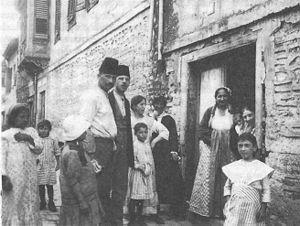
Famille juive de Salonique en 1917. Ladino: Famiya djudia de Selanik en 1917. Türkçe: 1917'de Selanik'te bir Yahudi ailesi
La Fédération socialiste ouvrière de Salonique est une organisation révolutionnaire, fondée dans l'Empire ottoman en 1909, qui s'efforce de réunir les travailleurs de Salonique, dans un mouvement unique. Conçue comme une fédération multiethnique, elle fut principalement une organisation du prolétariat juif, avec des positions très antisionistes. Elle est dirigée par Abraham Benaroya, juif séfarade et fondateur du Parti communiste grec.
La ville grecque de Thessalonique, anciennement Salonique, a abrité jusqu'à la Seconde Guerre mondiale une très importante communauté juive d'origine initialement romaniote, mais devenue au fil du temps majoritairement sépharade. C'est le seul exemple connu d'une ville de diaspora de cette taille ayant conservé une majorité juive pendant plusieurs siècles. Arrivés pour la plupart à la suite de l'expulsion des Juifs d'Espagne de 1492, les sépharades sont indissociablement liés à l'histoire de Thessalonique et le rayonnement de cette communauté tant sur le plan culturel qu'économique s'est fait sentir sur tout le monde sépharade. La communauté a connu un âge d'or au XVIᵉ siècle puis un déclin relatif jusqu'au milieu du XIXᵉ siècle, époque à partir de laquelle elle a entrepris une importante modernisation aussi bien économique que cultuelle. La ville reçoit l'appellation de « Jérusalem des Balkans ».